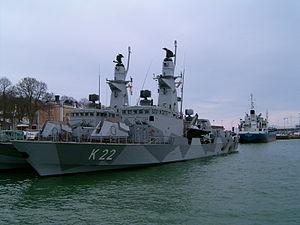
La classe Göteborg est une classe de corvette de la marine suédoise, construite entre 1986 et 1993. D'abord commandé pour la lutte anti-sous-marine et anti-navire, dans le cadre de la guerre froide, elles devaient être équipées de 8 RBS-15, et de torpilles en plus d'un canon de 57 mm et d'un de 40 mm.